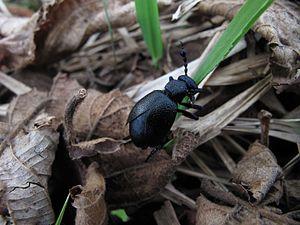
Meloe proscarabaeus, le méloé printanier, est une espèce d'insectes coléoptères de la famille des méloïdés.